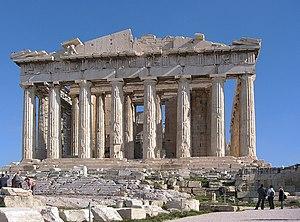
Athènes Parthénon
L’acropole d'Athènes est un plateau rocheux calcaire s'élevant au centre de la ville d'Athènes à laquelle elle a longtemps servi de citadelle, de l'Athènes antique à l'occupation ottomane, ainsi que de sanctuaire religieux durant l'Antiquité. Inscrite au patrimoine mondial de l'UNESCO, l'Acropole est actuellement un des sites touristiques les plus visités du monde.
Le terme octostyle désigne un temple grec ayant huit colonnes en façade. Un temple ayant seulement deux colonnes en face se nommerait distyle, dix colonnes décastyle, etc.